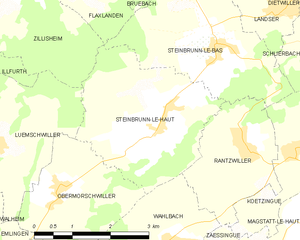
Carte des communes françaises